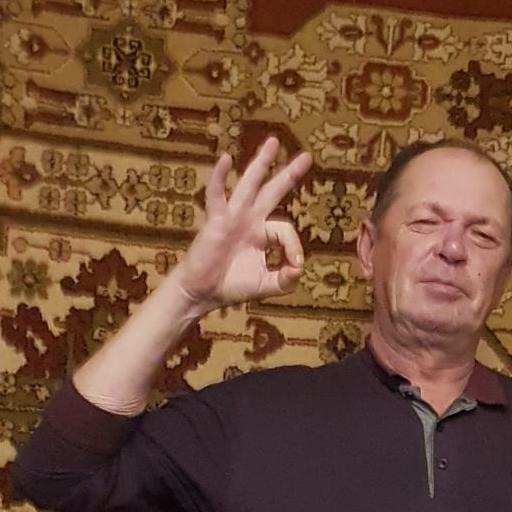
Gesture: ok